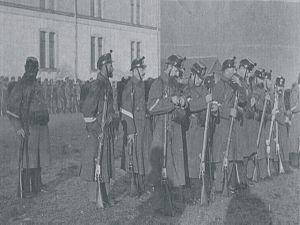
Groupe de fantassins du Landsturm, caserne d'Herisau novembre 1898
L'appellation fusil Vetterli désigne une série de fusils militaires à répétition et à chargement par la culasse adoptés par l'armée suisse en 1869, où ils remplacent différents modèles de fusils à chargement par bouche, principalement la carabine fédérale 1851, le fusil d'infanterie 1863 et des armes à chargement par la culasse, les Milbank-Amsler 1867 et Peabody 1867. Ils céderont eux-mêmes leur place en 1889 au fusil Schmidt-Rubin. Les fusils Vetterli furent conçus par Johann-Friedrich Vetterli, directeur technique de la Société Industrielle Suisse SIG, à Neuhausen.